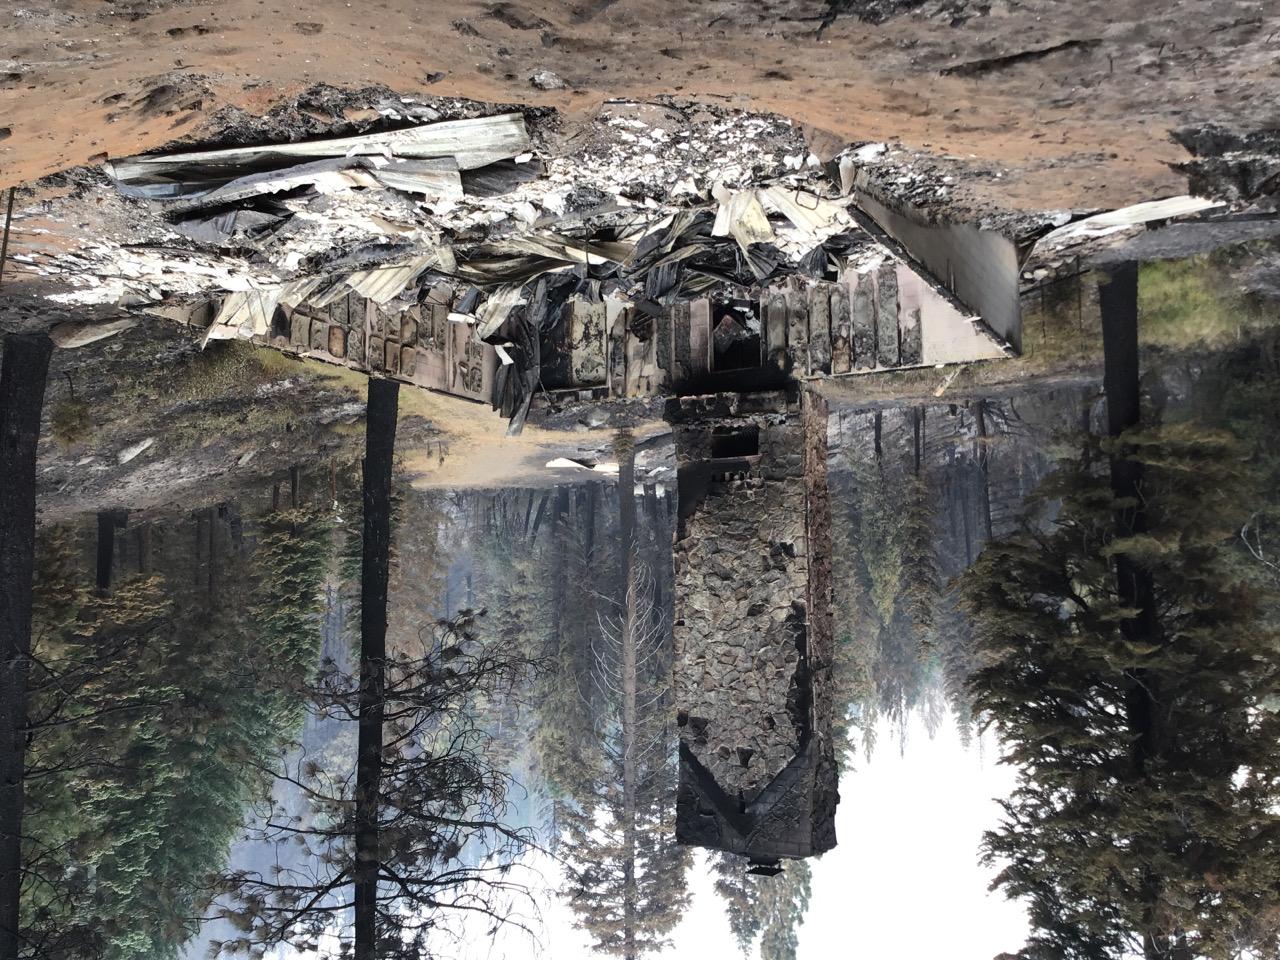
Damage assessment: destroyed